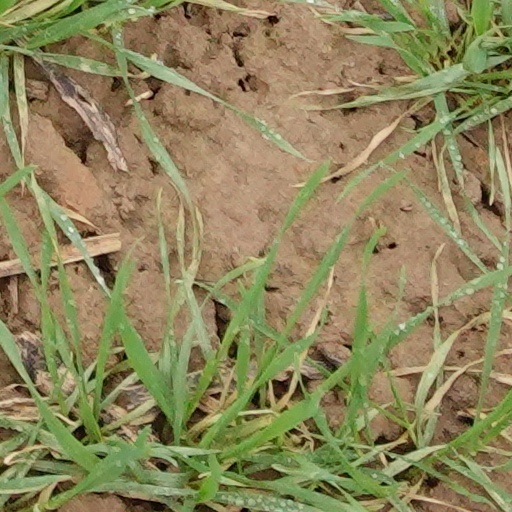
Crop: wheat